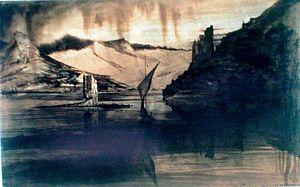
La Légende des siècles est un recueil de poèmes de Victor Hugo, conçu comme une œuvre monumentale destinée à dépeindre l'histoire et l'évolution de l'Humanité.